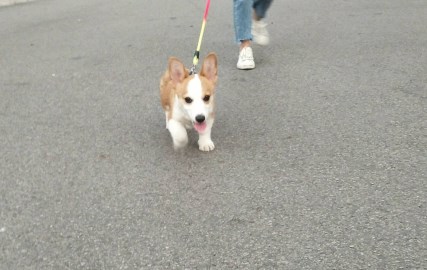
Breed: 2909-n000116-Cardigan